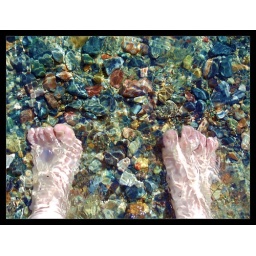
toes in the water toes in the sand er..rocks ....